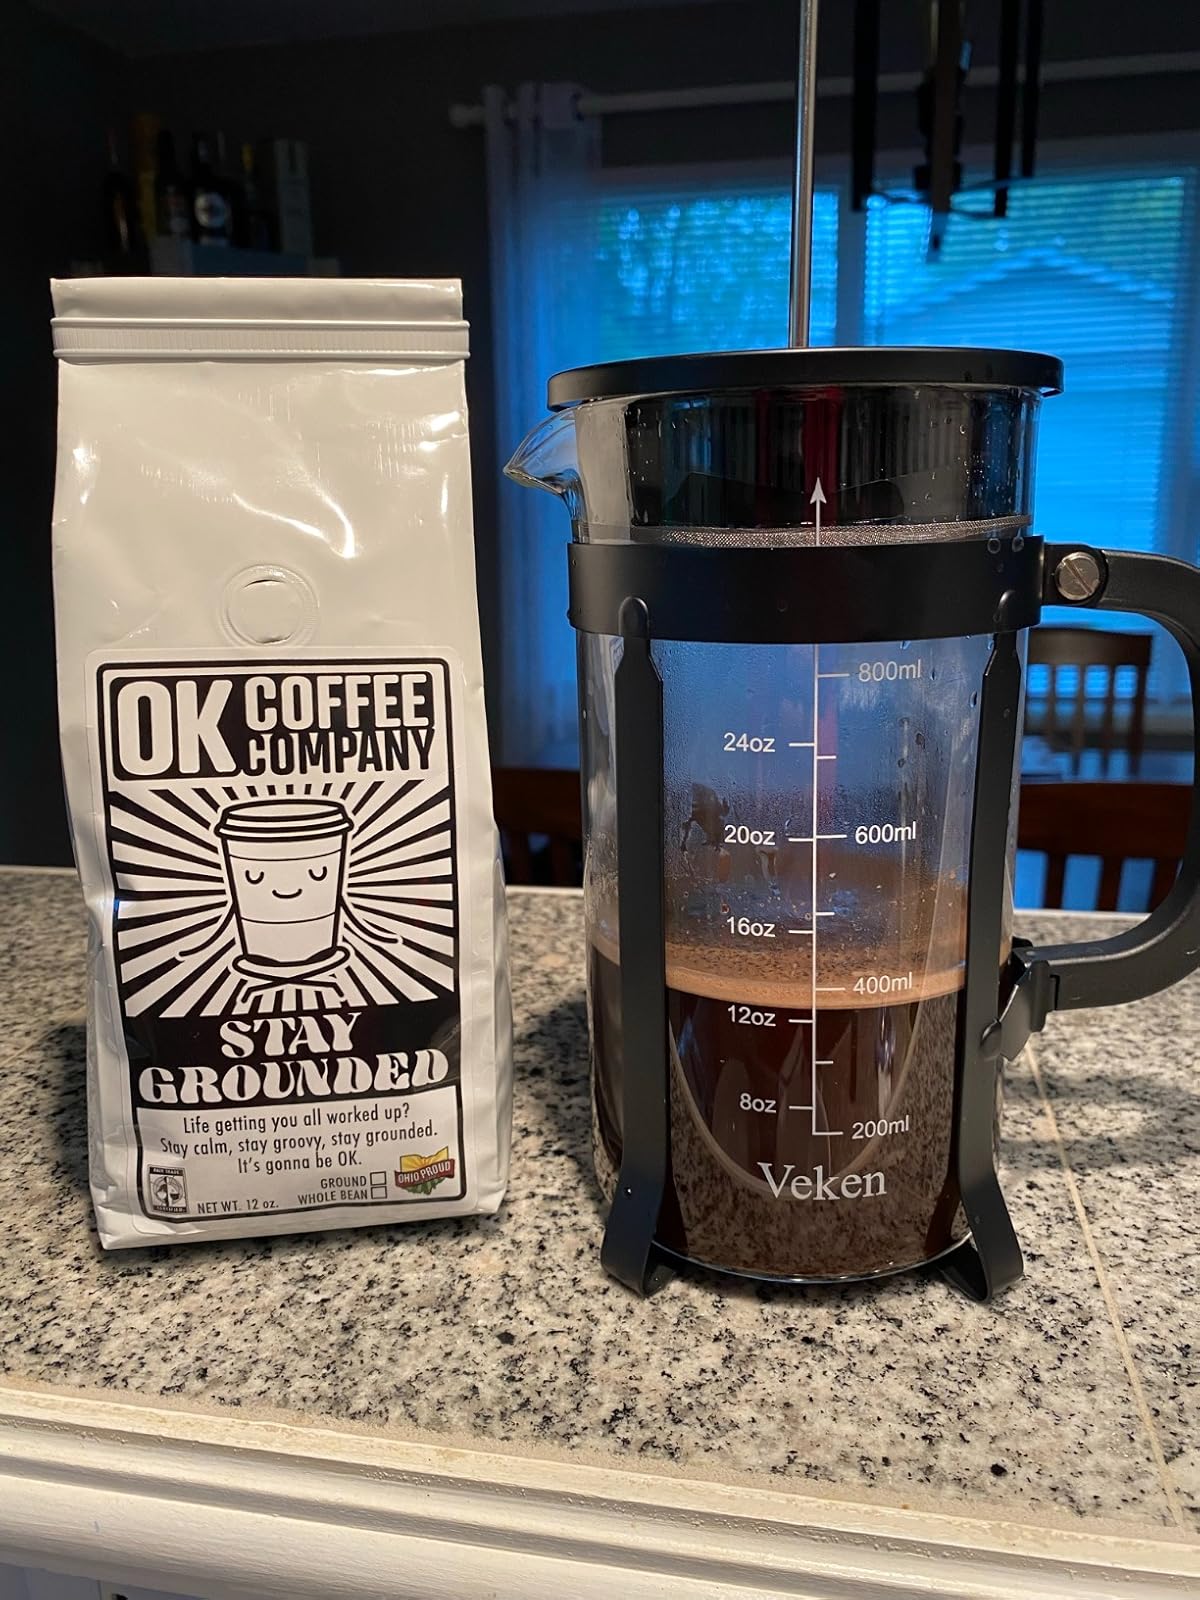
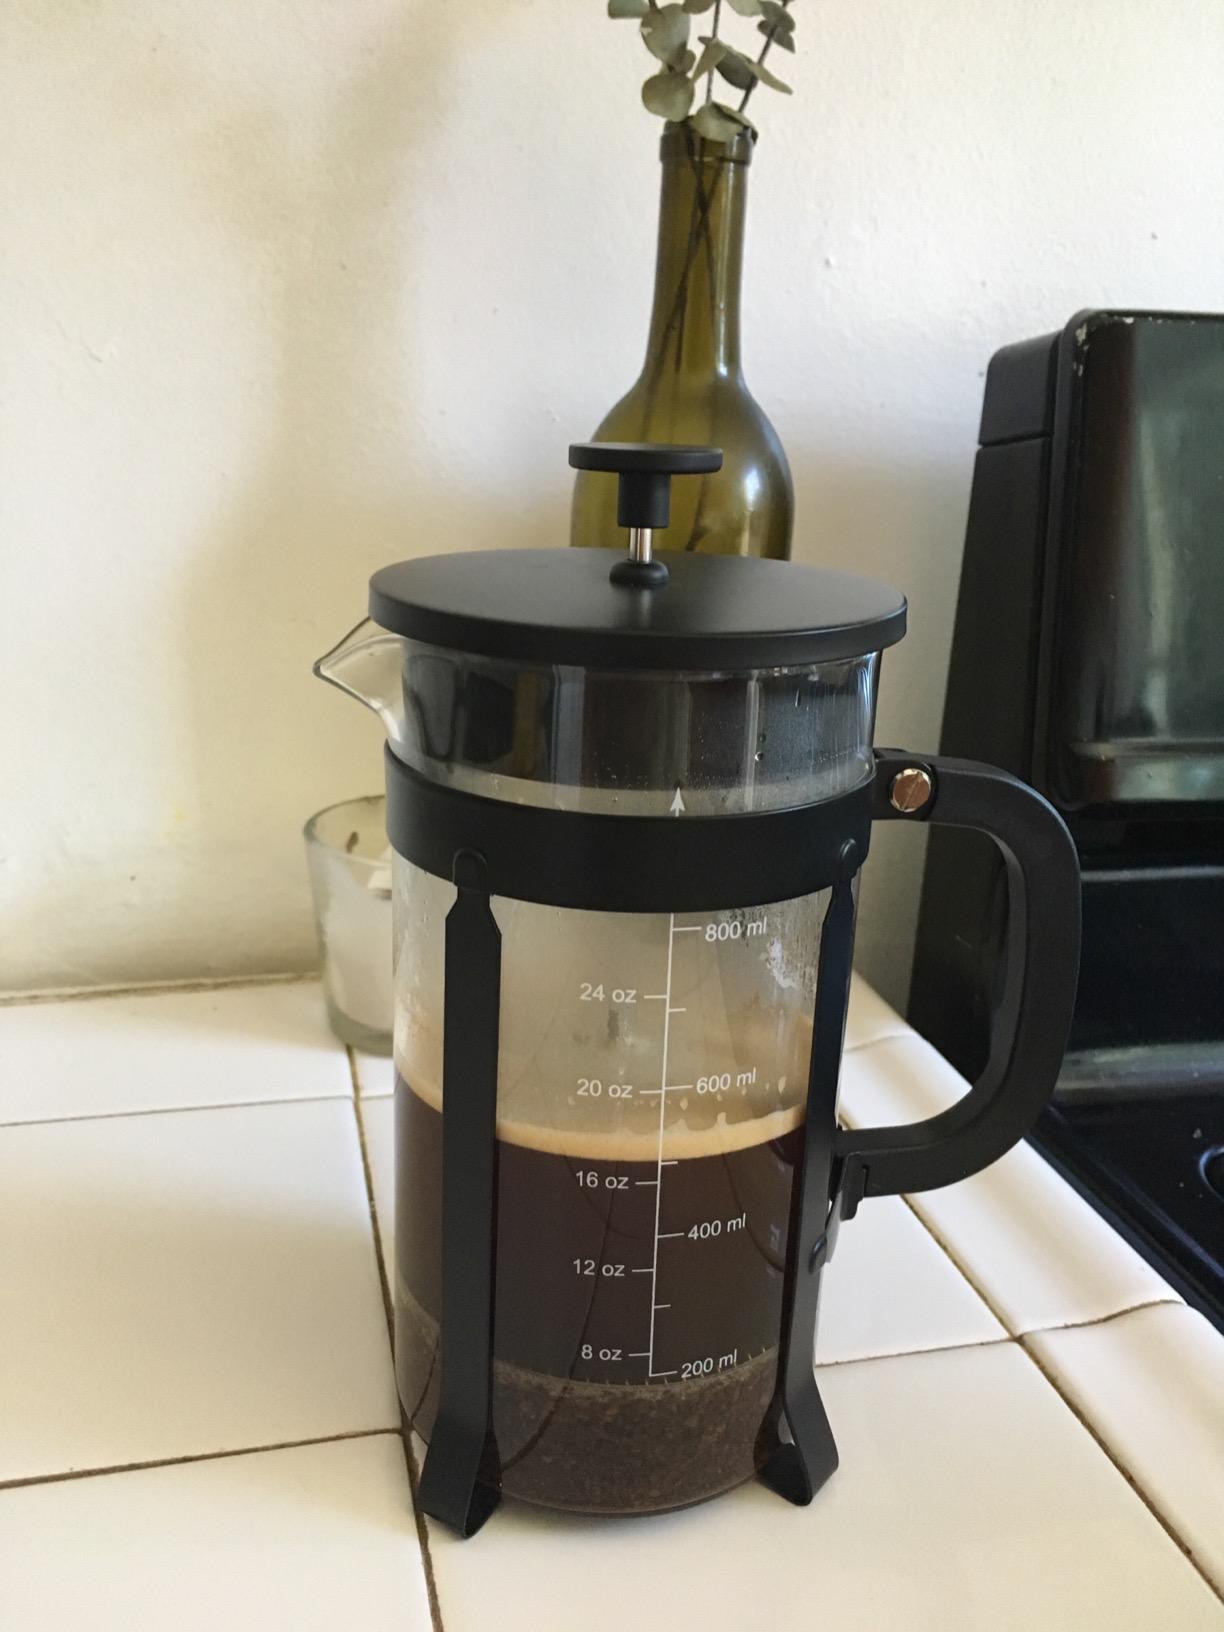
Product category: items_tea
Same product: yes